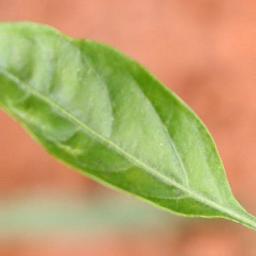
Label: healthy